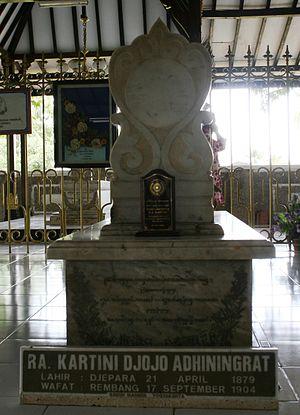
Raden Ayu Kartini, appelée aussi Raden Ajeng Kartini, née le 21 avril 1879 à Jepara et morte le 17 septembre 1904 à Rembang, est une militante féministe et écrivaine javanaise et indonésienne. Elle est considérée, en Indonésie, comme une héroïne nationale et une pionnière des droits des femmes. Elle écrivit notamment les « Lettres d'une Princesse javanaise ».